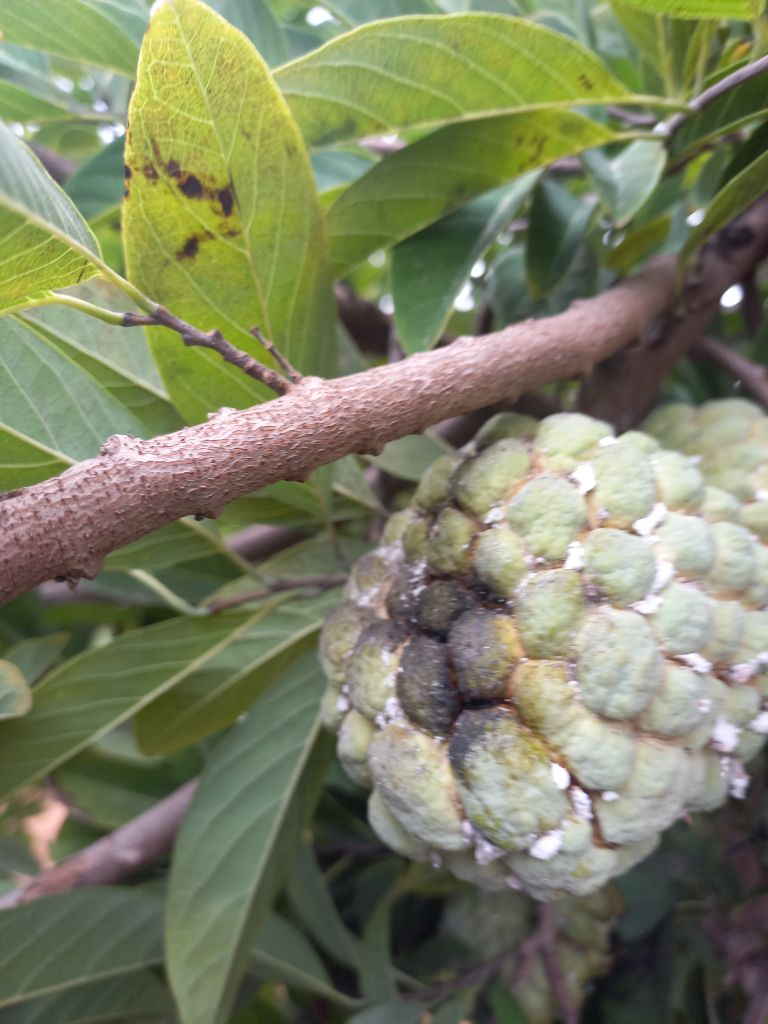
Disease label: Diplodia Rot